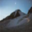
Label: mountain